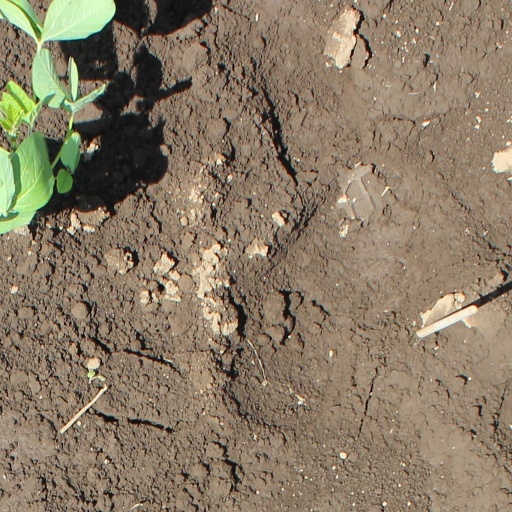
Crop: soybean